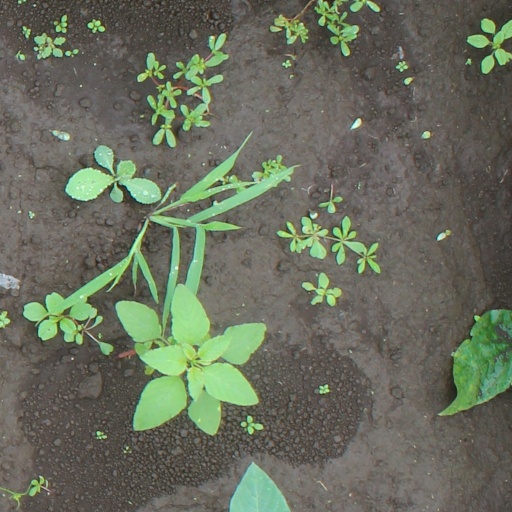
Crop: soybean